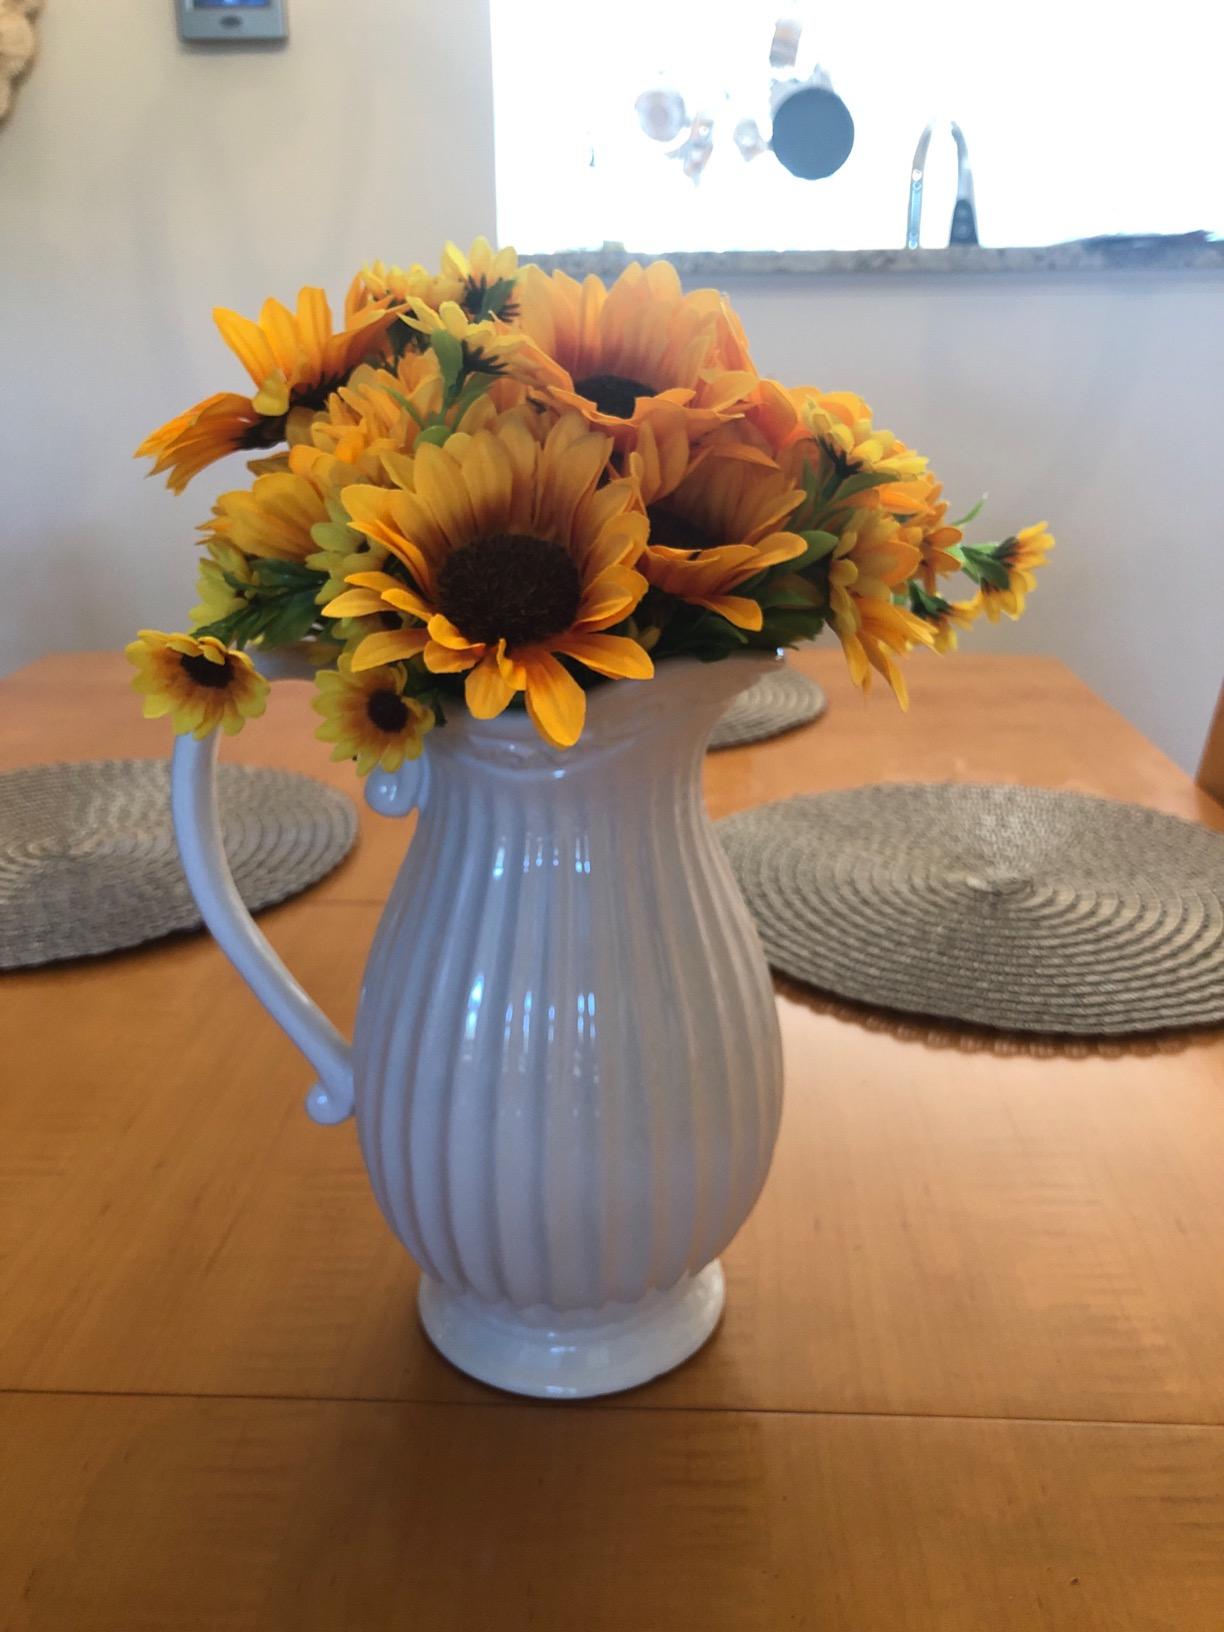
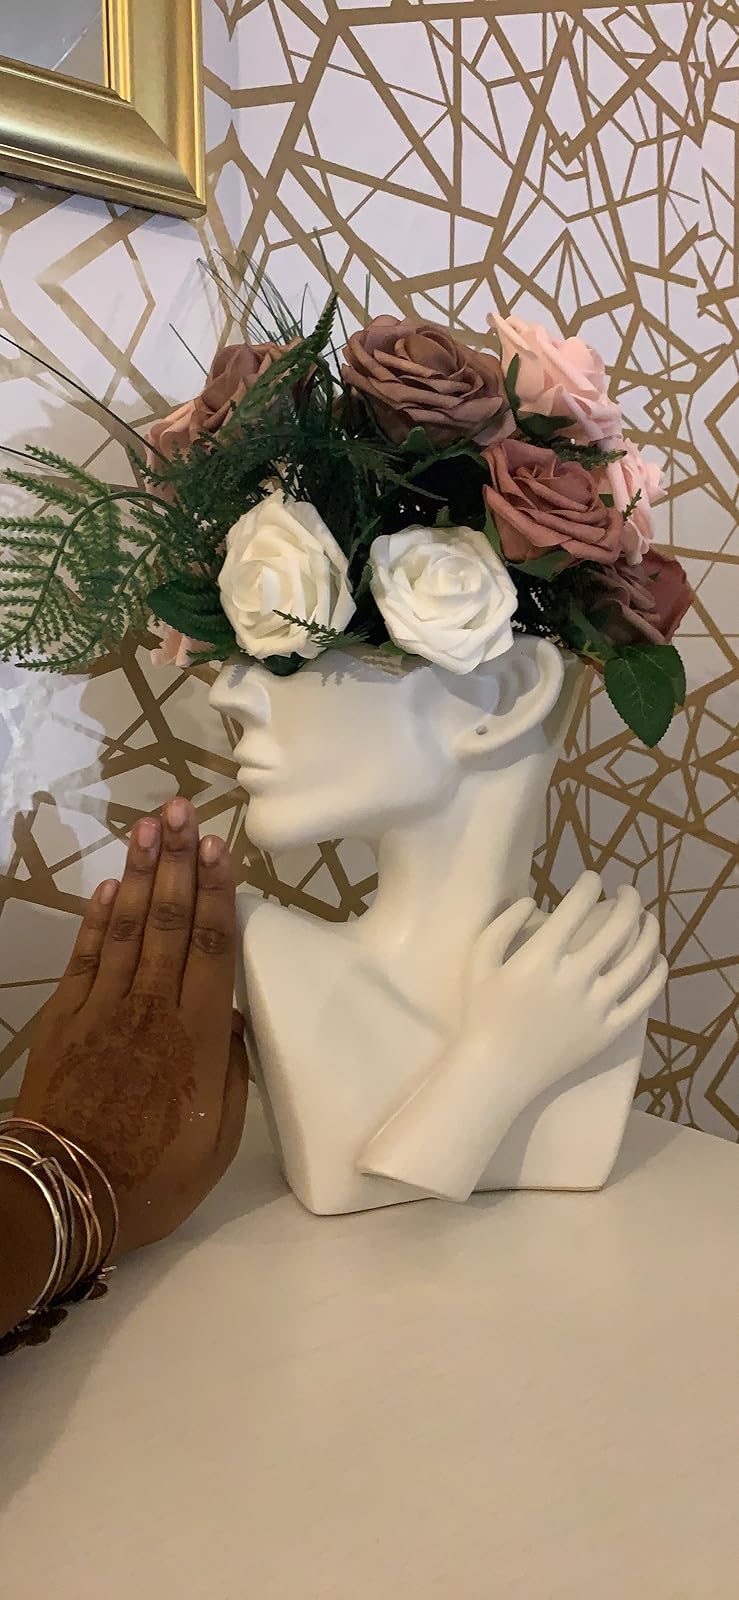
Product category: vase
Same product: no